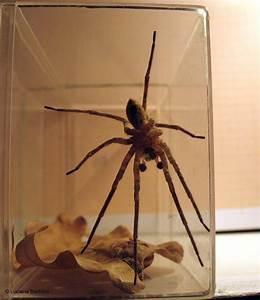
spider